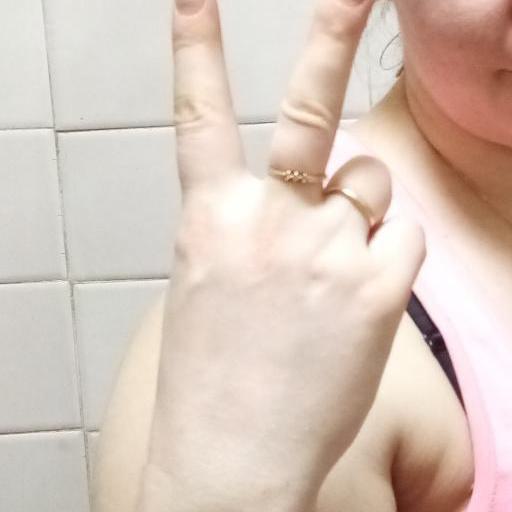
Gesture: peace_inverted